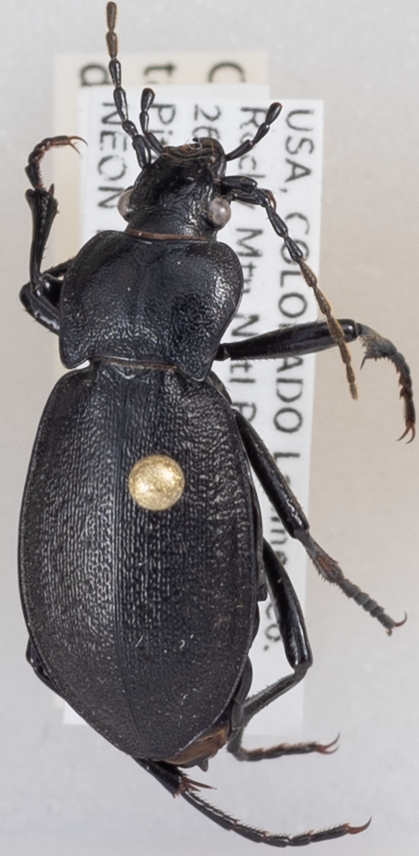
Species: Carabus taedatus
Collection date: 2018-09-17
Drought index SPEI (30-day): -1.69
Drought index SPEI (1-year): -1.69
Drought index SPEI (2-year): -0.71